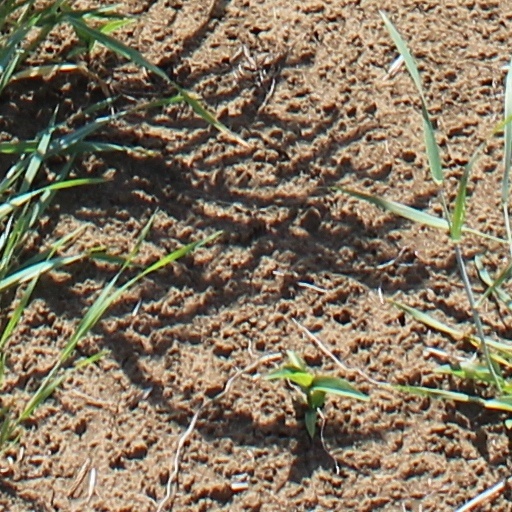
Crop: wheat